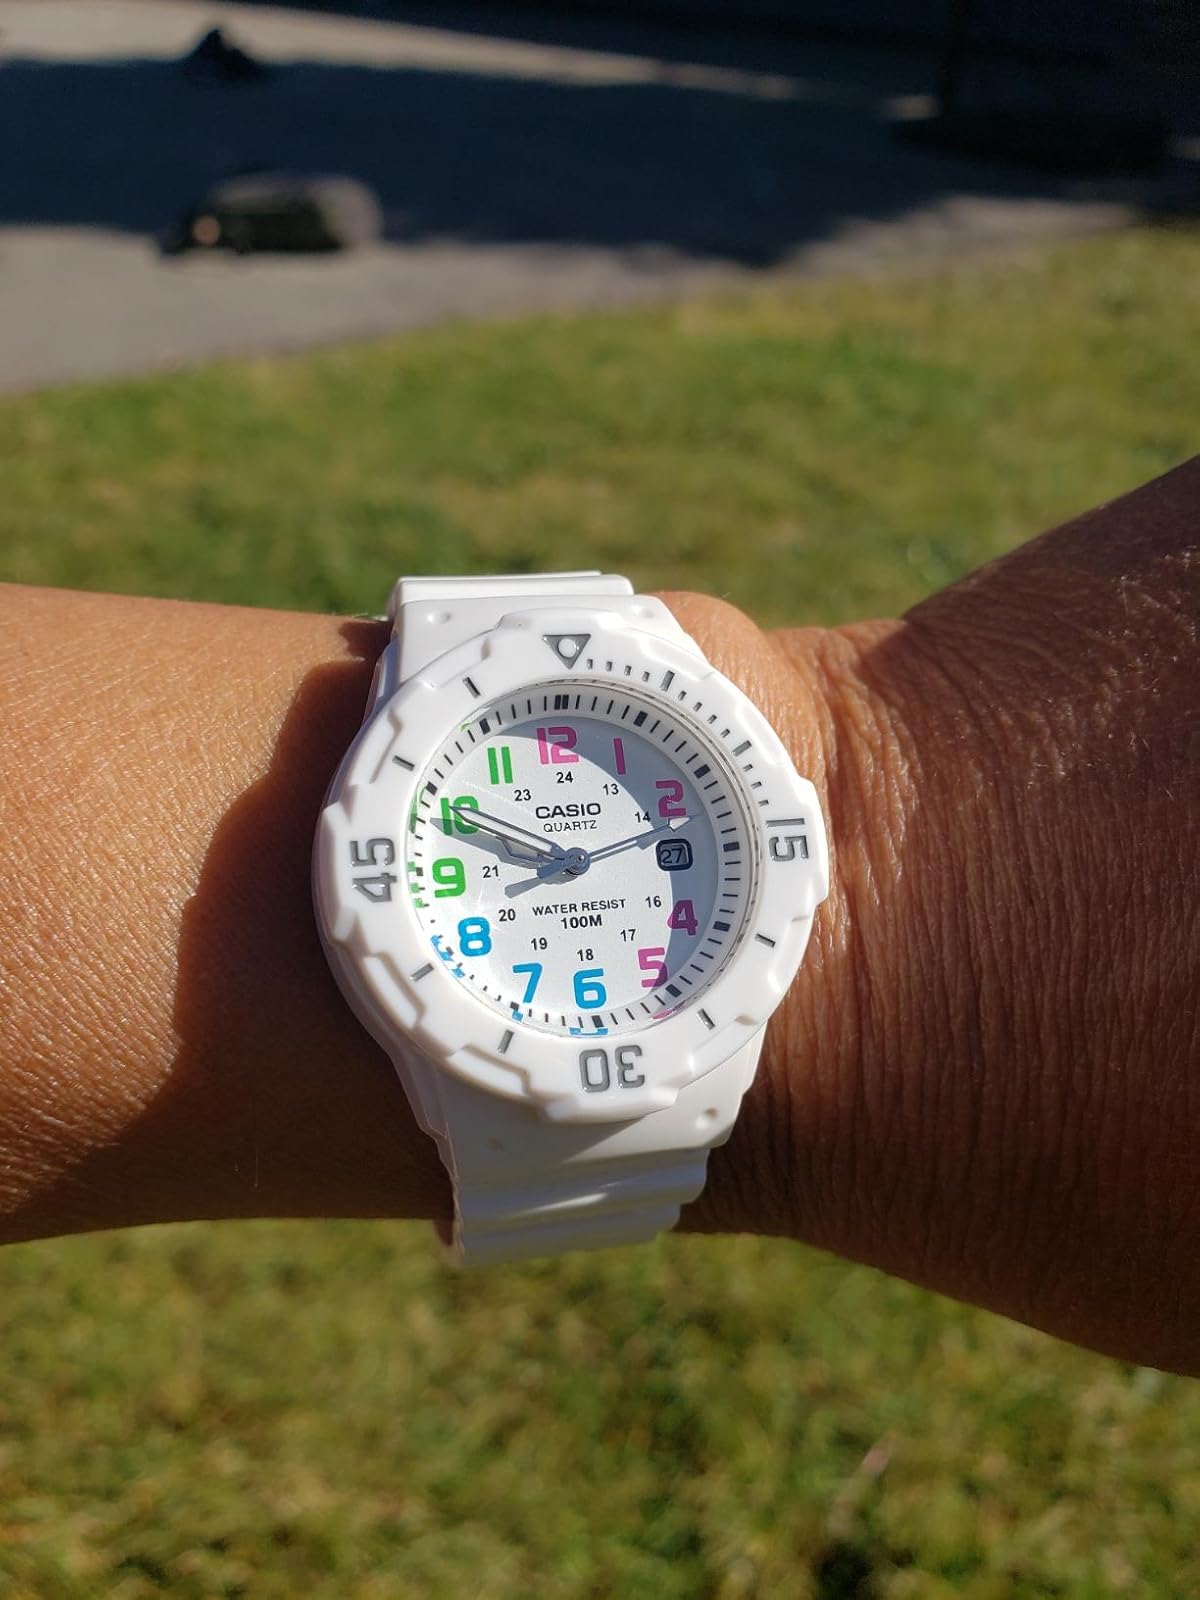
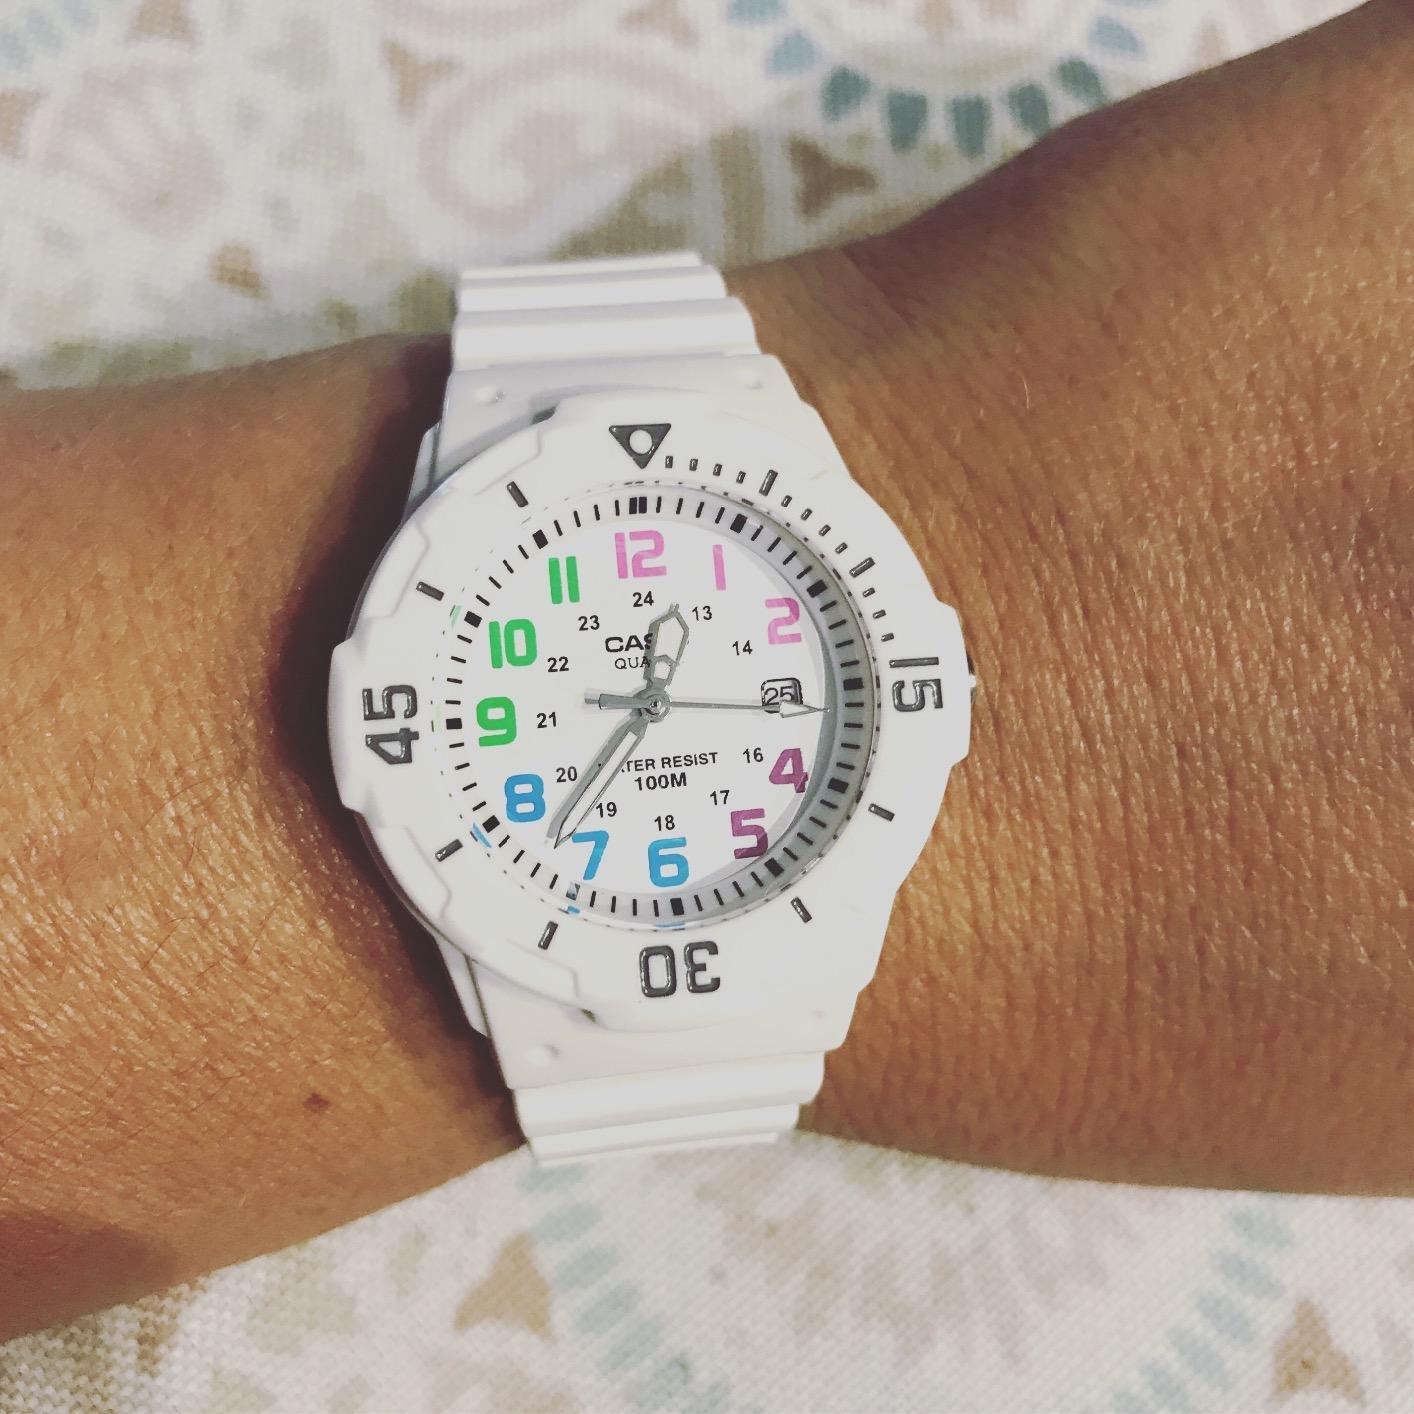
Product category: accessories_watch
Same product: yes